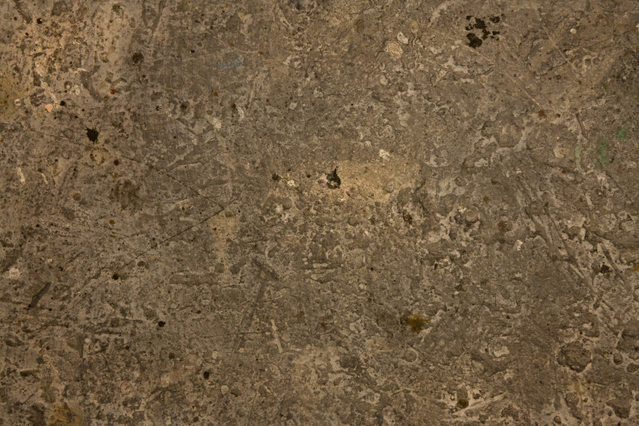
Texture: porous